Great Slave Lake

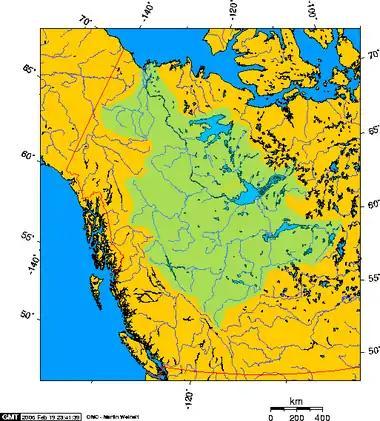
Mackenzie River drainage basin showing Great Slave Lake's position in the Western Canadian Arctic

The Hay, Slave (which in turn includes the Peace), Lockhart, and Taltson Rivers are its chief tributaries. It is drained by the Mackenzie River. Though the western shore is forested, the east shore and northern arm are tundra-like. The southern and eastern shores reach the edge of the Canadian Shield. Along with other lakes such as the Great Bear and Athabasca, it is a remnant of the vast glacial Lake McConnell.